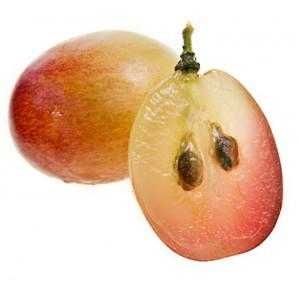
Label: Grapes